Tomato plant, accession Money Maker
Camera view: tilt-top (135 deg); turntable rotation: 210 degrees
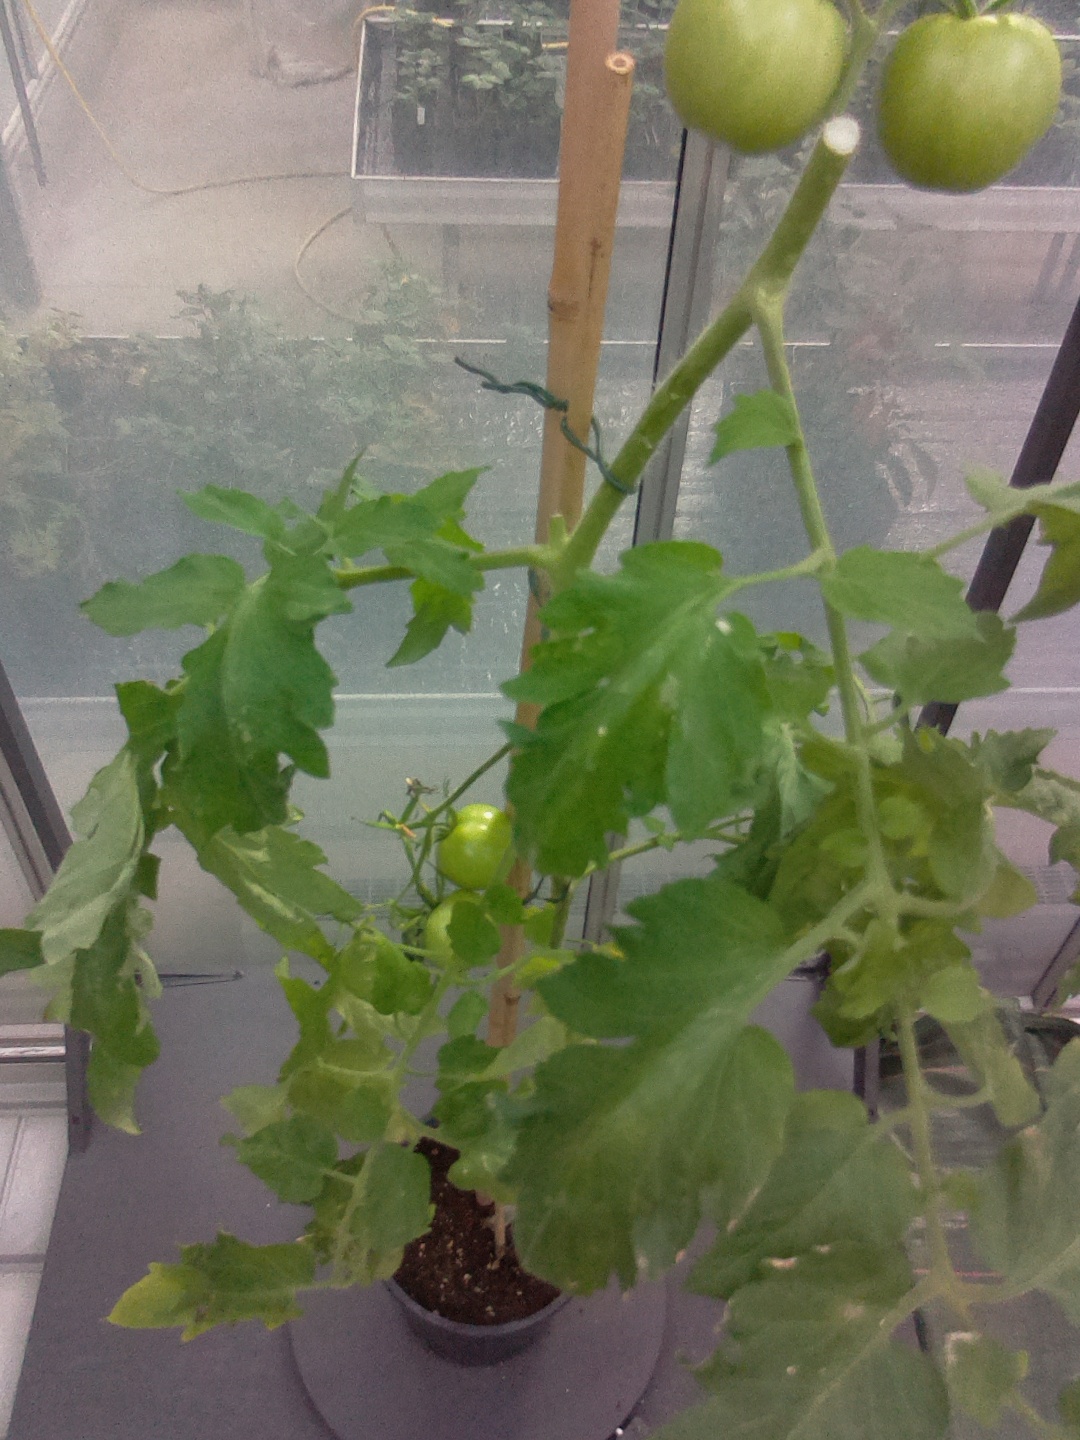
BBCH growth stage 79: 90% -100% of final fruit size